Anamirta cocculus

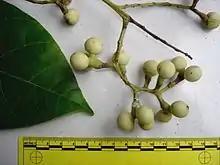
Newly harvested fruits

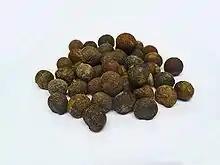
Dried fruits

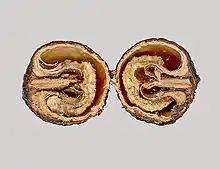
Dried fruit: Longitudinal section

The stem and the roots contain quaternary alkaloids, such as berberine, palmatine, magnoflorine and columbamine. The seeds deliver picrotoxin, a sesquiterpene, while the seed shells contain the tertiary alkaloids menispermine and paramenispermine.